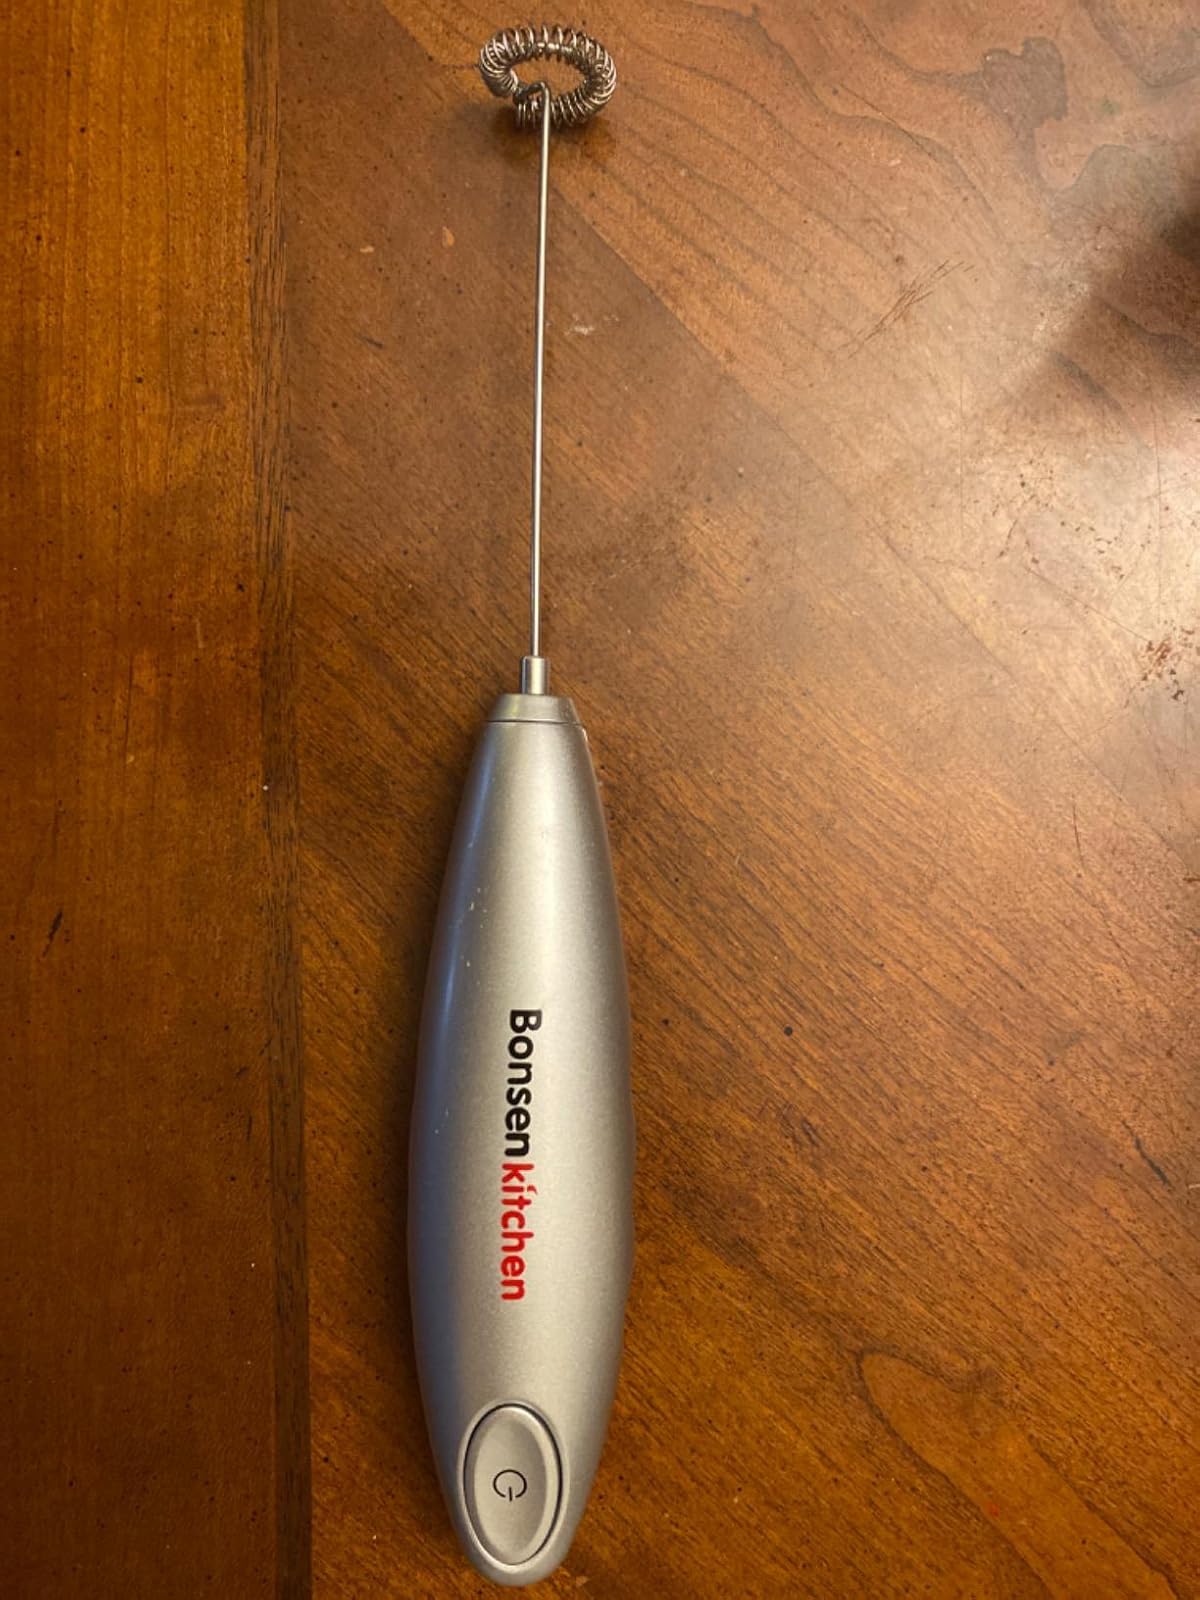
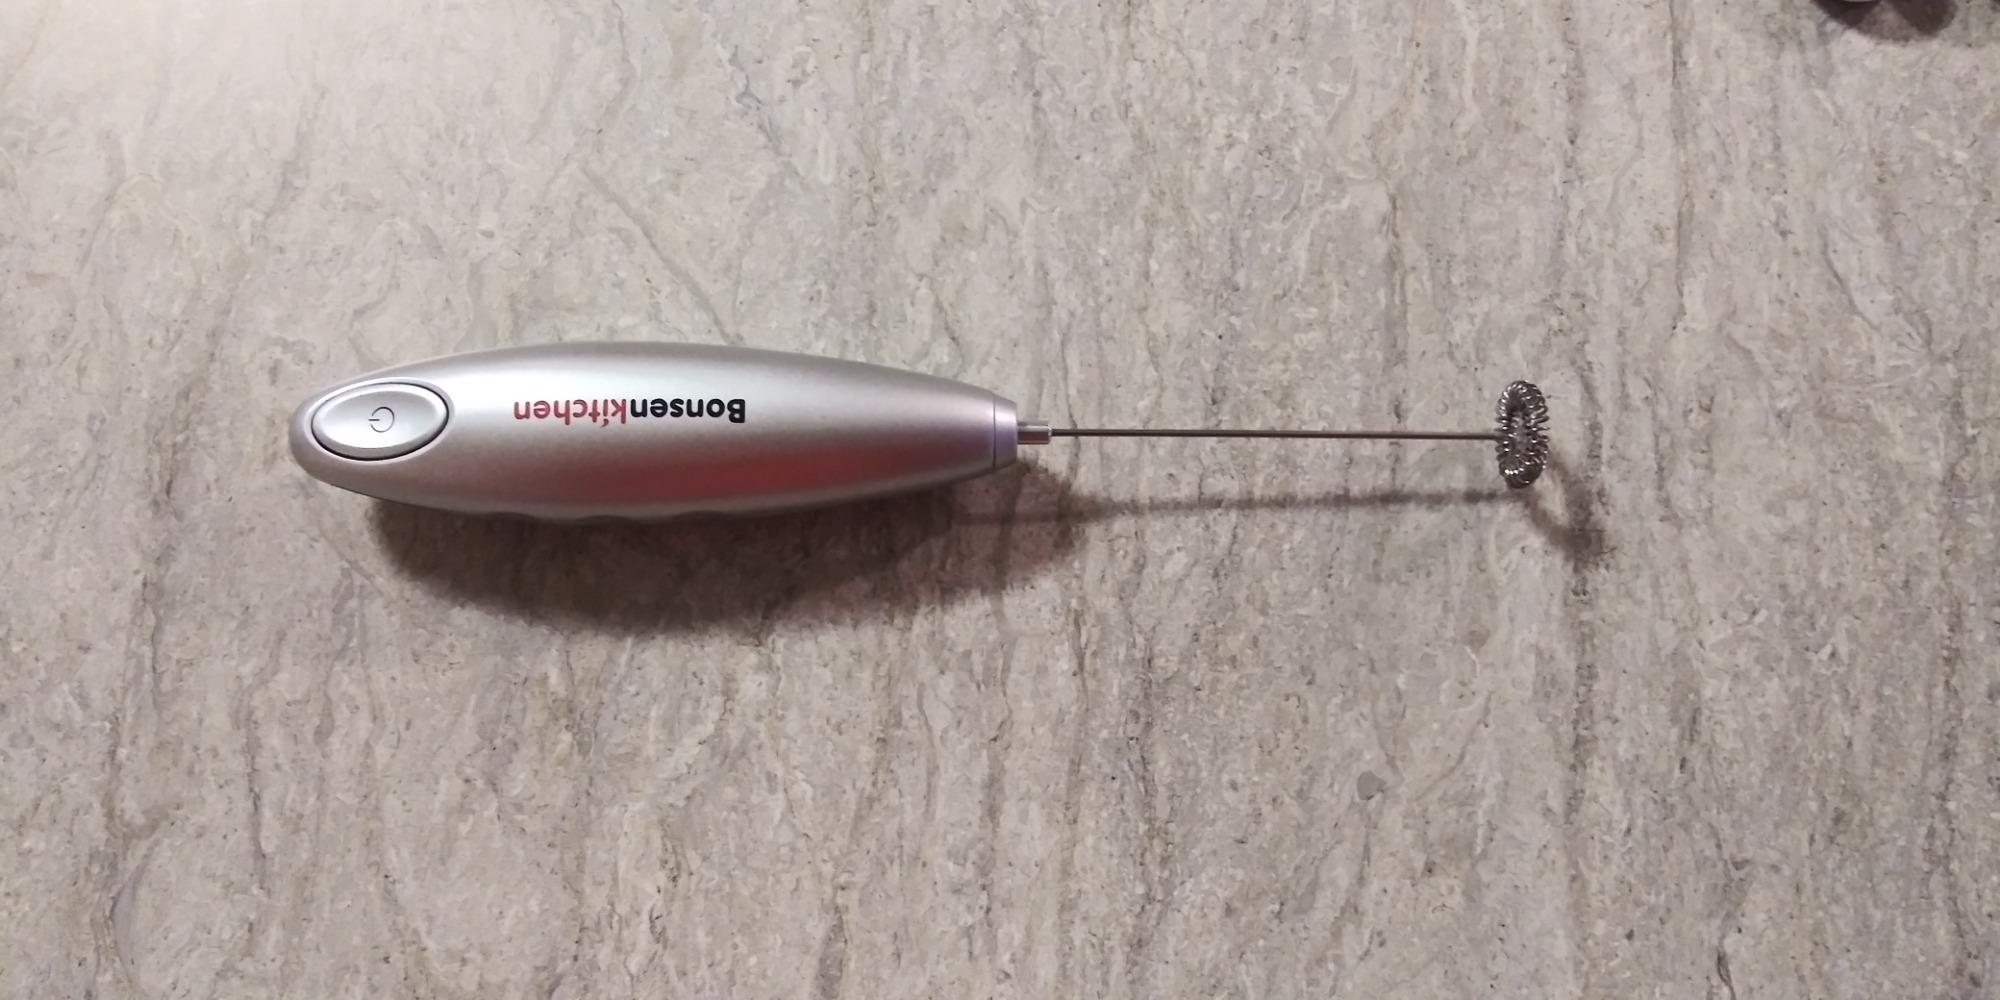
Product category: items_mixer
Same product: yes